The Stormy Night (1925 film)

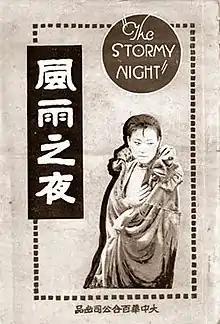
original poster

The Stormy Night is a 1925 Chinese drama film directed and written by novelist Zhu Shouju. Like most Chinese films from this period, it is a black-and-white silent film with both Chinese and English intertitles.